Michael Hoomanawanui

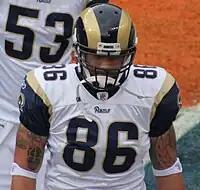
Hoomanawanui playing for the St. Louis Rams in 2010.

He was selected by the St. Louis Rams in the fifth round of the 2010 NFL draft. On June 26, 2010, he signed a four-year, $2.4 million contract including a $215,000 signing bonus. During his rookie year in 2010, Hoomanawanui played 8 games (started three) making 13 receptions for 146 yards and three touchdowns. In 2011, he started eight games making seven catches for 83 yards. He was cut on September 2, 2012.